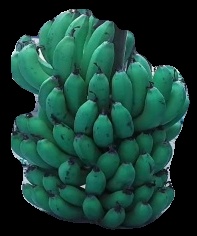
Variety: pachbale
Grade: grade2